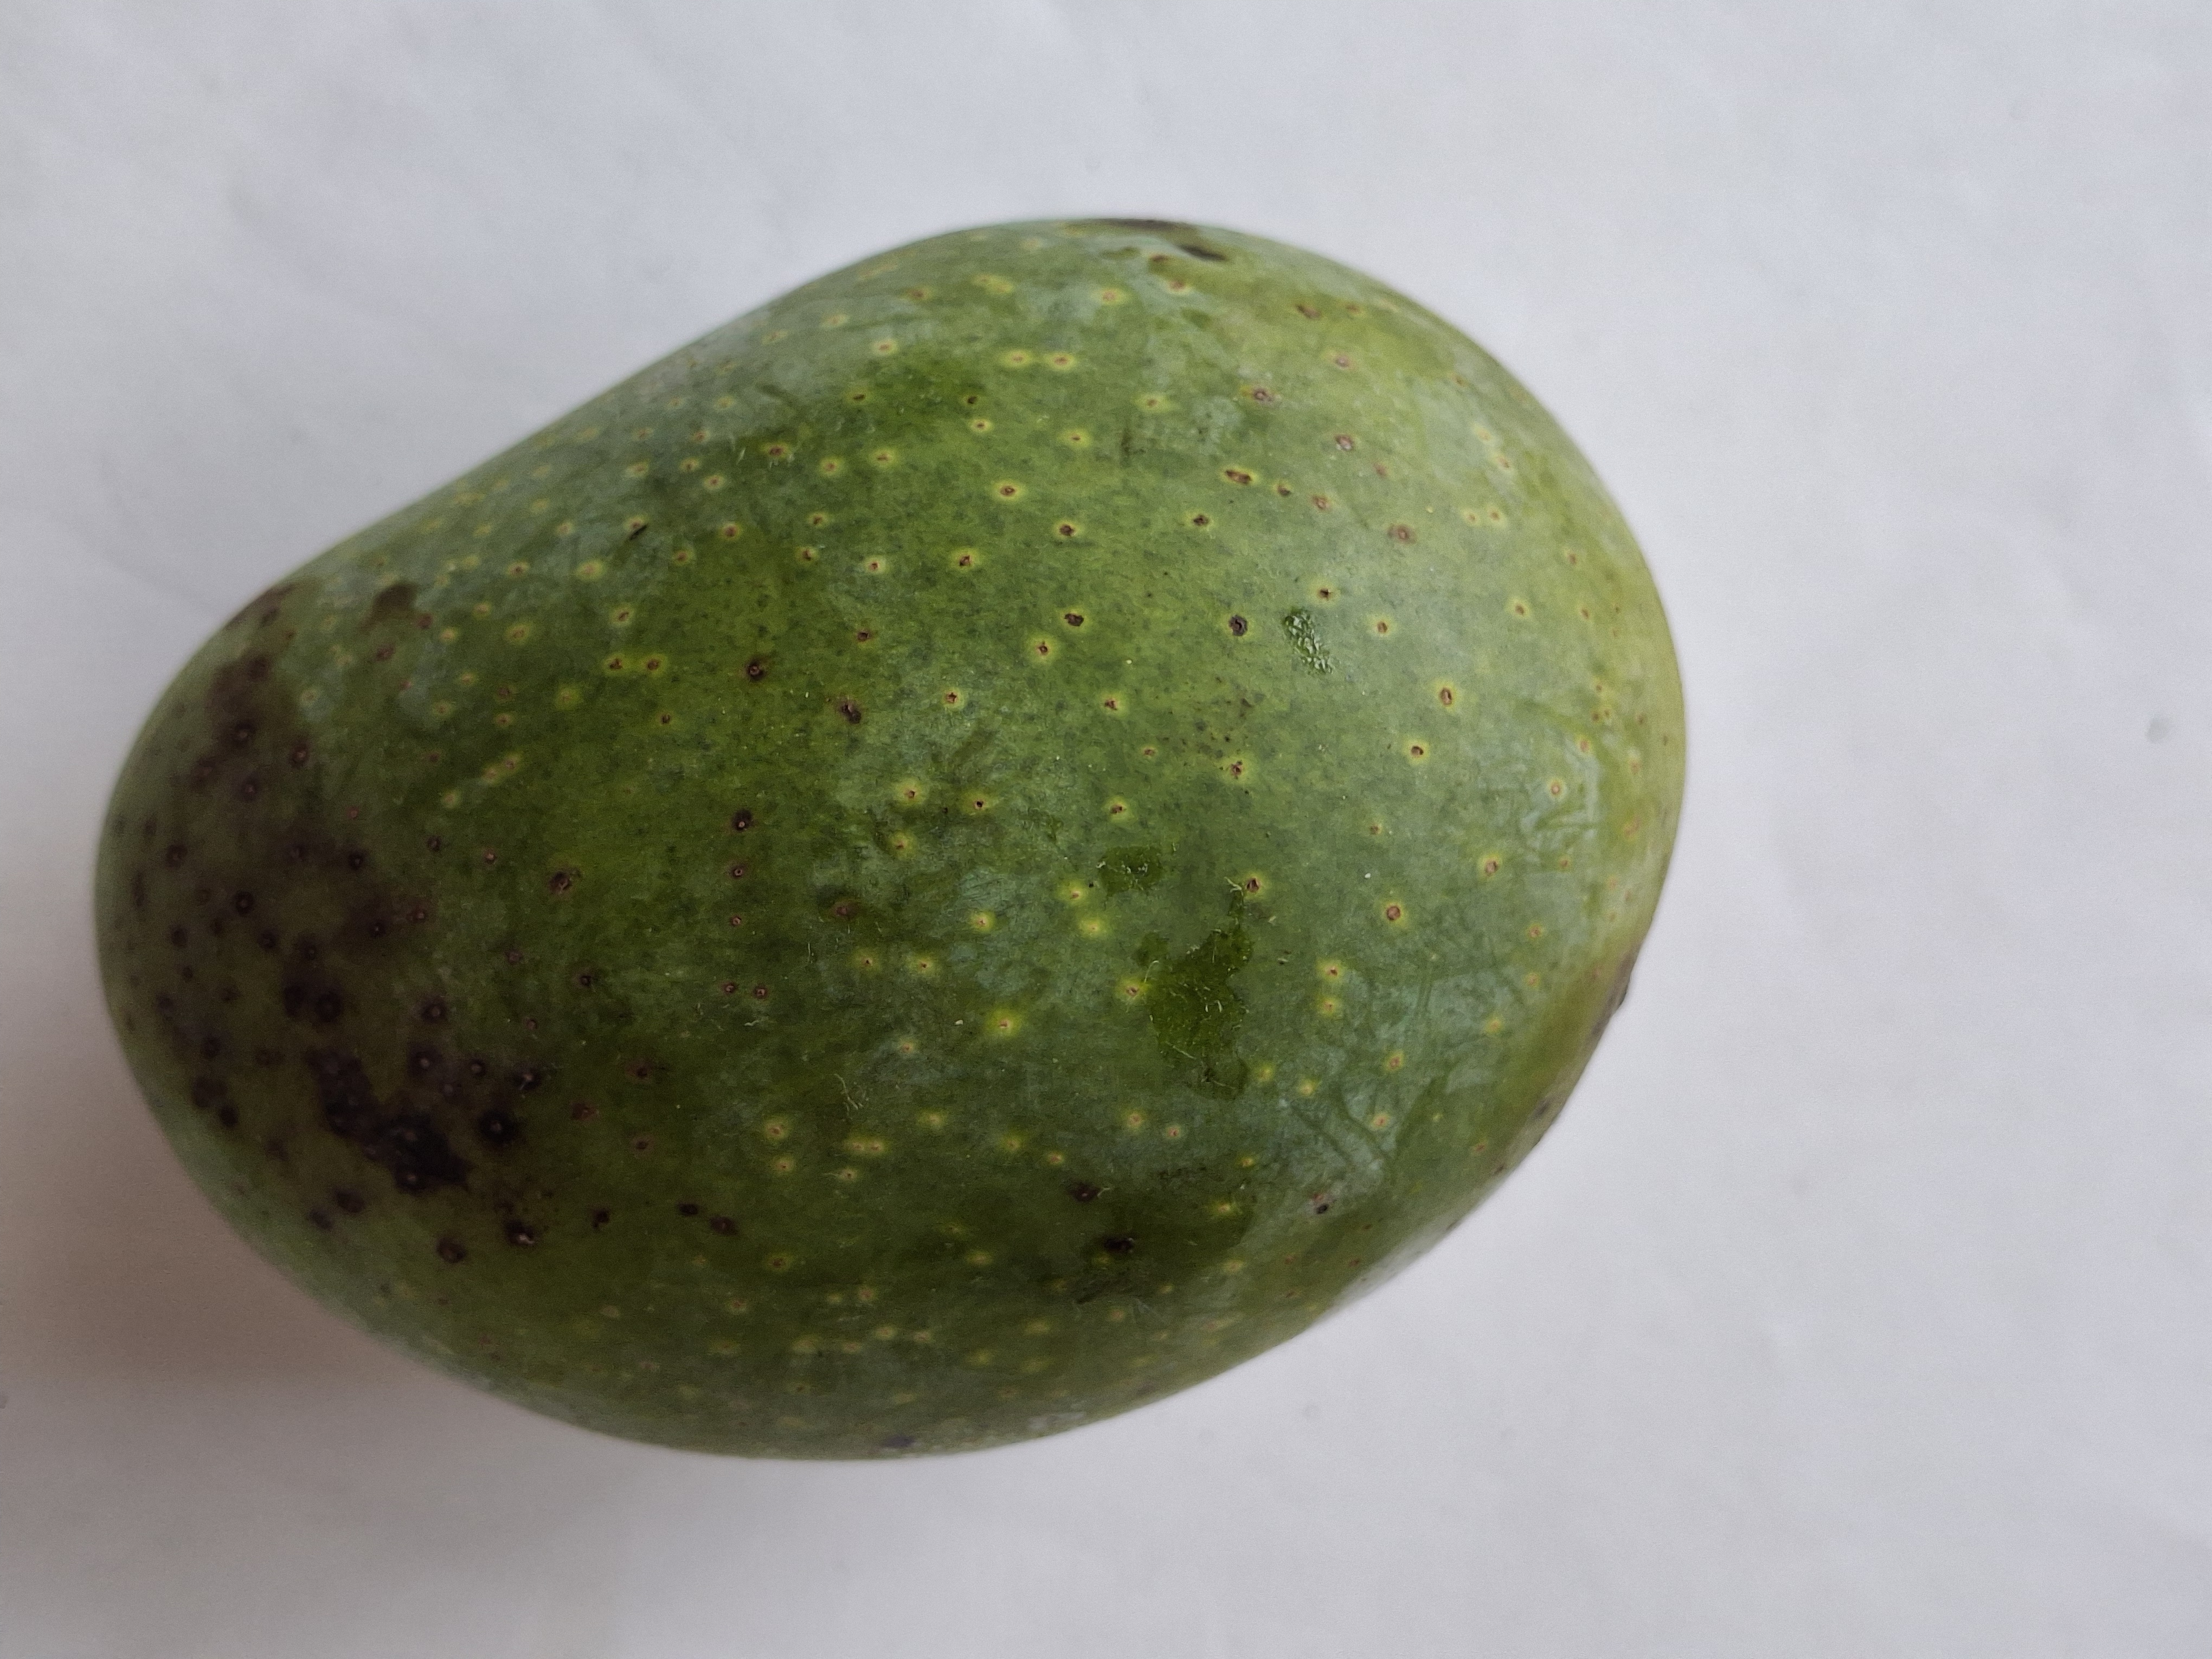
Mango variety: GopalBhog